Camerieri

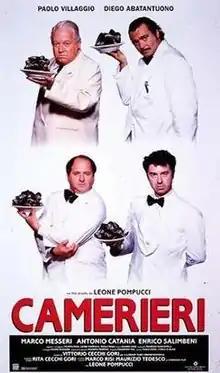

Camerieri ("Waiters") is a 1995 Italian comedy-drama film written and directed by Leone Pompucci. The film won two Silver Ribbons, for best screenplay and best supporting actress (to Regina Bianchi).